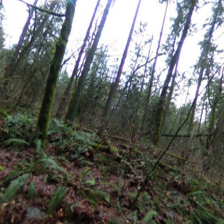
Label: streetView